Journey to the West

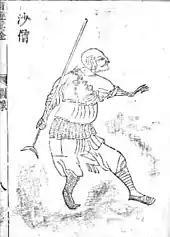
An illustration of Shā Wùjìng

The monk Tang Sanzang (meaning "Tripitaka Master of Tang," with "Tang" referring to the Tang dynasty and "Sanzang" referring to the Tripiṭaka, the main categories of texts in the Buddhist canon which is also used as an honorific for some Buddhist monks) is a Buddhist monk who had renounced his family to become a monk from childhood. He is just called "Tripitaka" in many English versions of the story. He set off for Tianzhu Kingdom (an appellation for India in ancient China) to retrieve original Buddhist scriptures for China. Although he is helpless in defending himself, the bodhisattva Guanyin, helps by finding him powerful disciples who aid and protect him on his journey. In return, the disciples will receive enlightenment and forgiveness for their sins once the journey is done. Along the way, they help the local inhabitants by defeating various monsters and demons who try to obtain immortality by consuming Tang Sanzang's flesh.